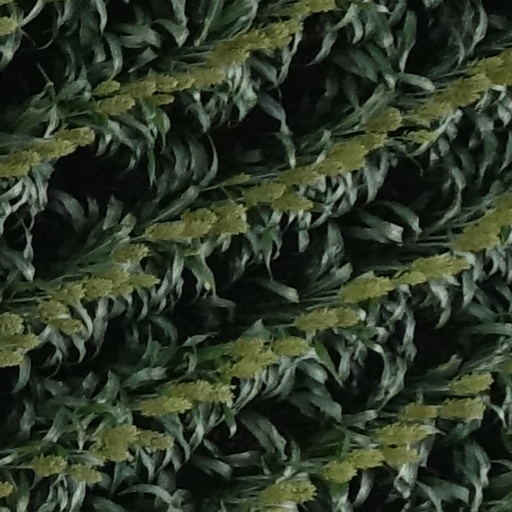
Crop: sorghum